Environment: real
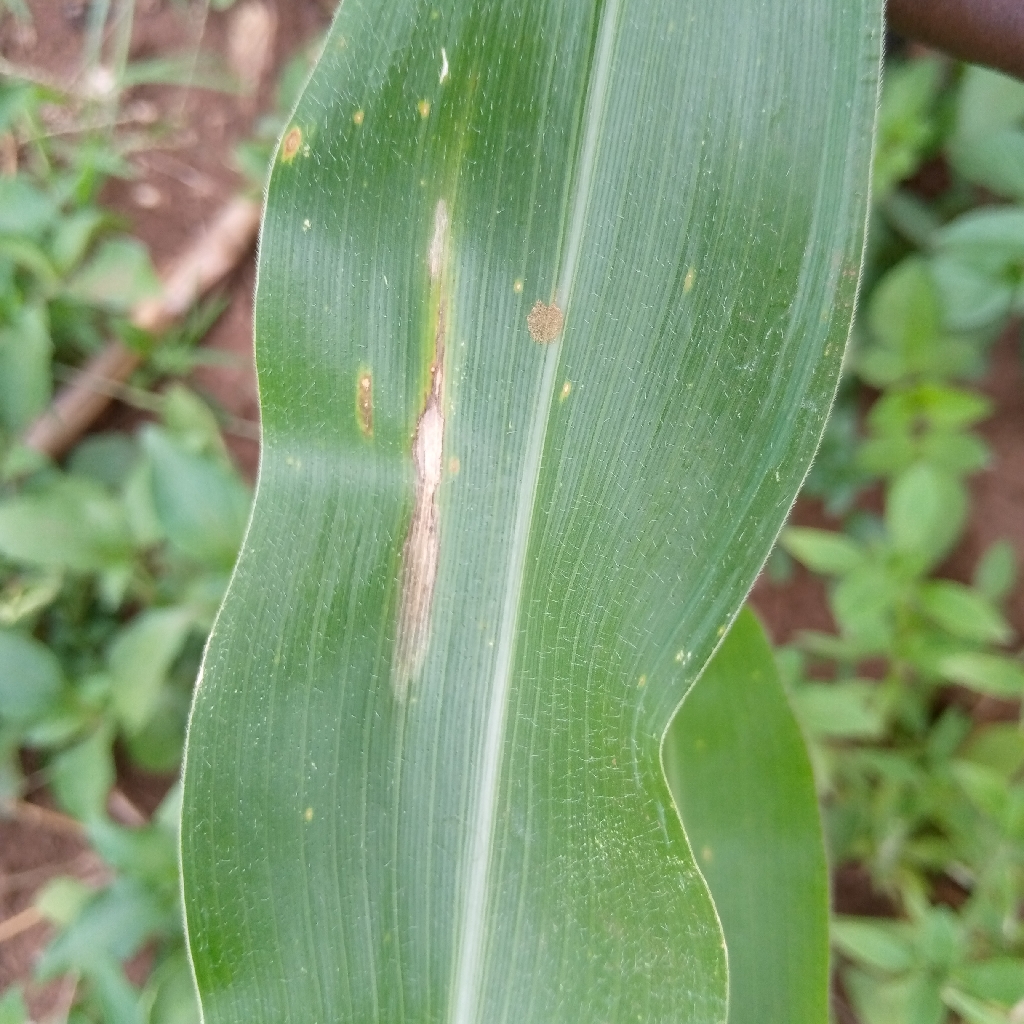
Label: northern_corn_leaf_blight